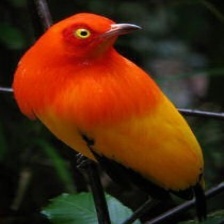
Species: FLAME BOWERBIRD
Scientific name: SERICULUS ARDENS